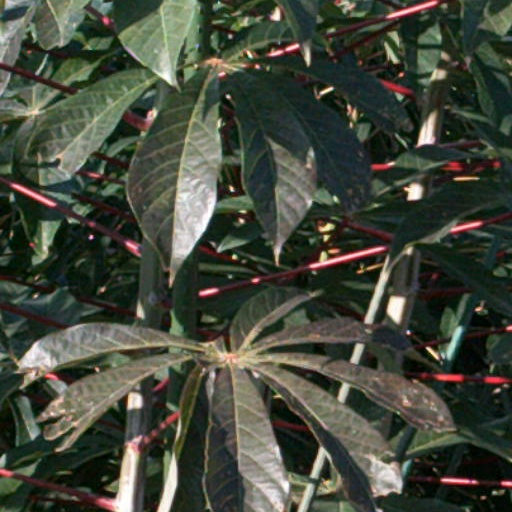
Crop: cassava